Audible (service)

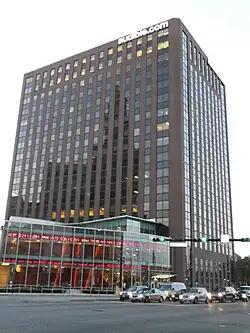
One Washington Park headquarters, in Newark, New Jersey

In 2007, CEO Donald Katz moved the company headquarters with 125 employees from suburban Wayne, New Jersey to Newark. The new headquarters was a high-rise building on One Washington Park.